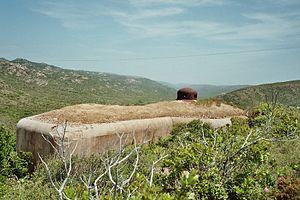
L'organisation défensive de la Corse est une partie de la ligne Maginot, devant servir à la défense de l'île de la Corse. Construites pendant les années 1930, les fortifications corses sont très discontinues. Elles n'ont pas servi en juin 1940.